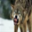
Label: wolf